2009 Oklahoma Sooners football team

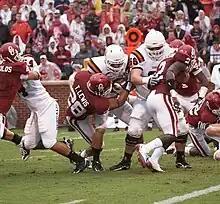
Travis Lewis tackles a Bengal ball carrier.

Idaho State made an immediate impression on Oklahoma during the Sooner's first possession. With his first pass as a starter, Jones connected with wide receiver Ryan Broyles for a 34-yard gain. After a couple additional rushes and passes, Oklahoma found itself two yards shy of the end zone. After four plays, Oklahoma was unable to penetrate the end zone and turned the ball over to the Bengals. Unable to produce anything offensively, the Bengals turned the ball back over to Oklahoma a short time later. On their second possession of the quarter, Jones and Broyles again connected, this time for a 24-yard touchdown pass. Oklahoma would end the first quarter up 21–0 after the OU defense sacked the Idaho State quarterback, forcing a fumble, which was returned for a touchdown. Soon came another 51-yard touchdown pass from Jones to Broyles. Jones and Broyles connected for a third time in the opening possession of the second quarter with an 11-yard touchdown pass. After another fumble recovery for the Sooners near midfield, Oklahoma increased their lead to 34–0. Oklahoma added one more touchdown before halftime to go up 41–0. By halftime, Idaho State had accumulated negative-two yards of total offense.